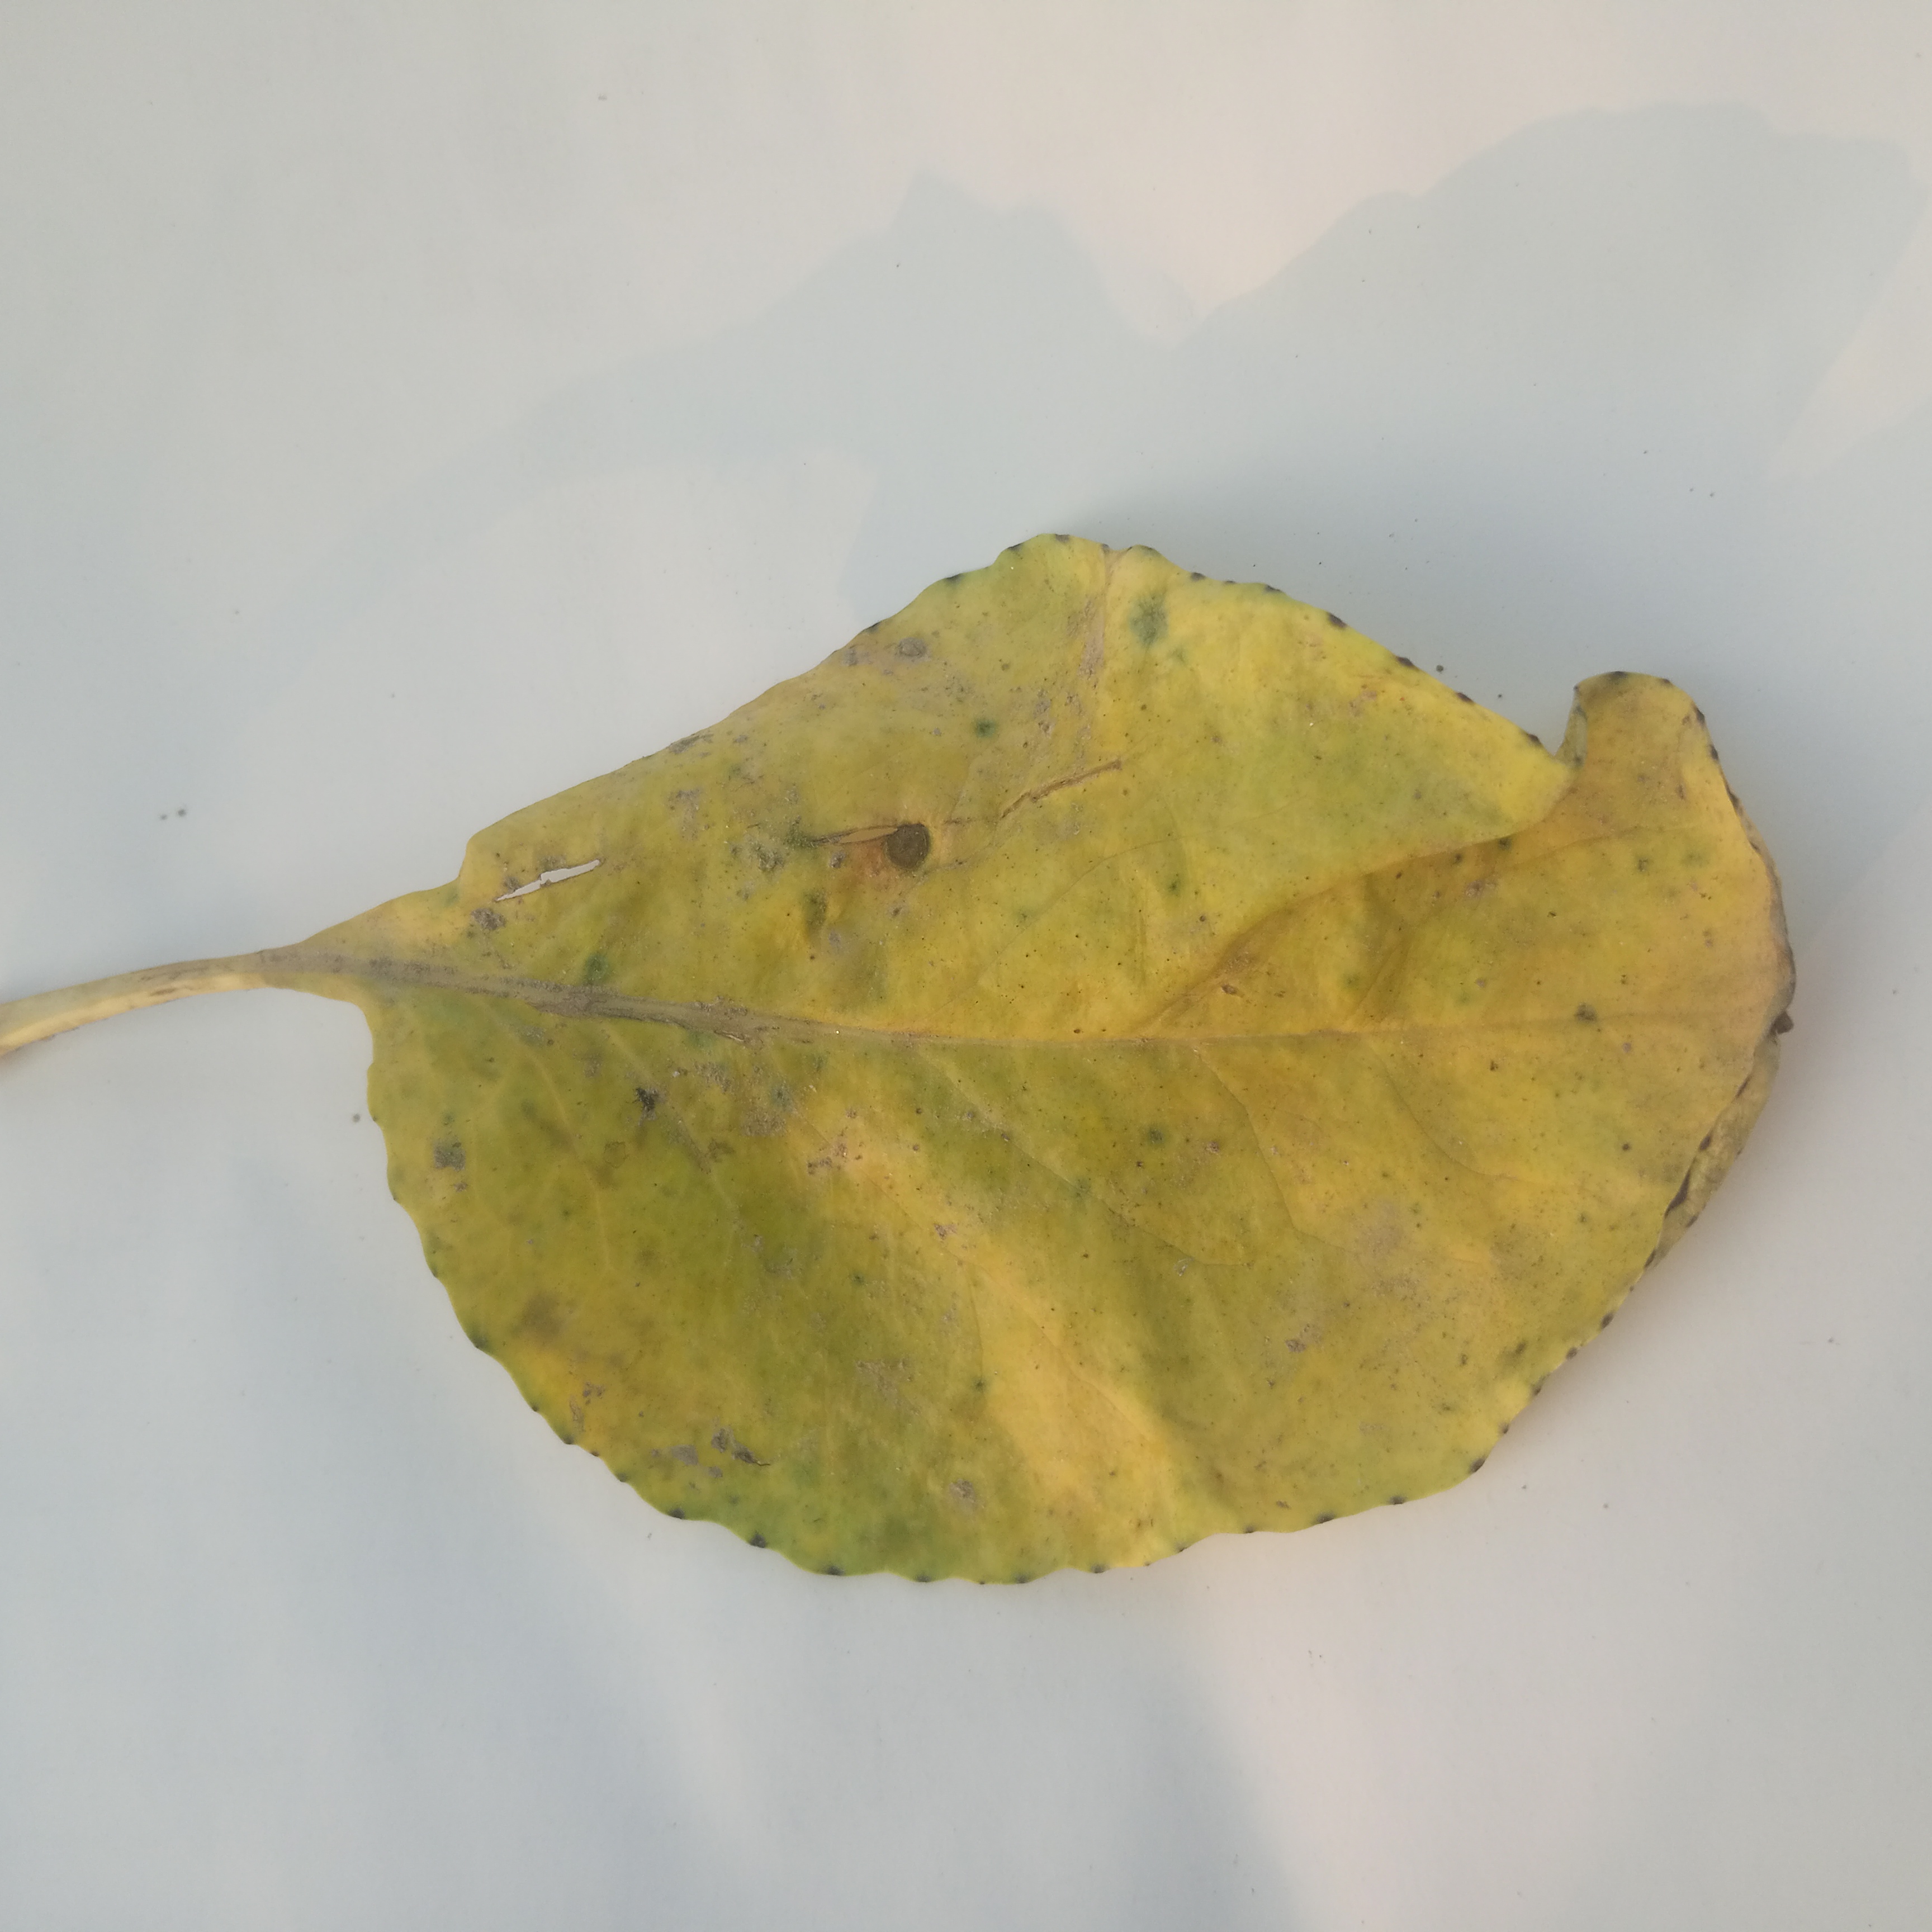
Label: Black Rot